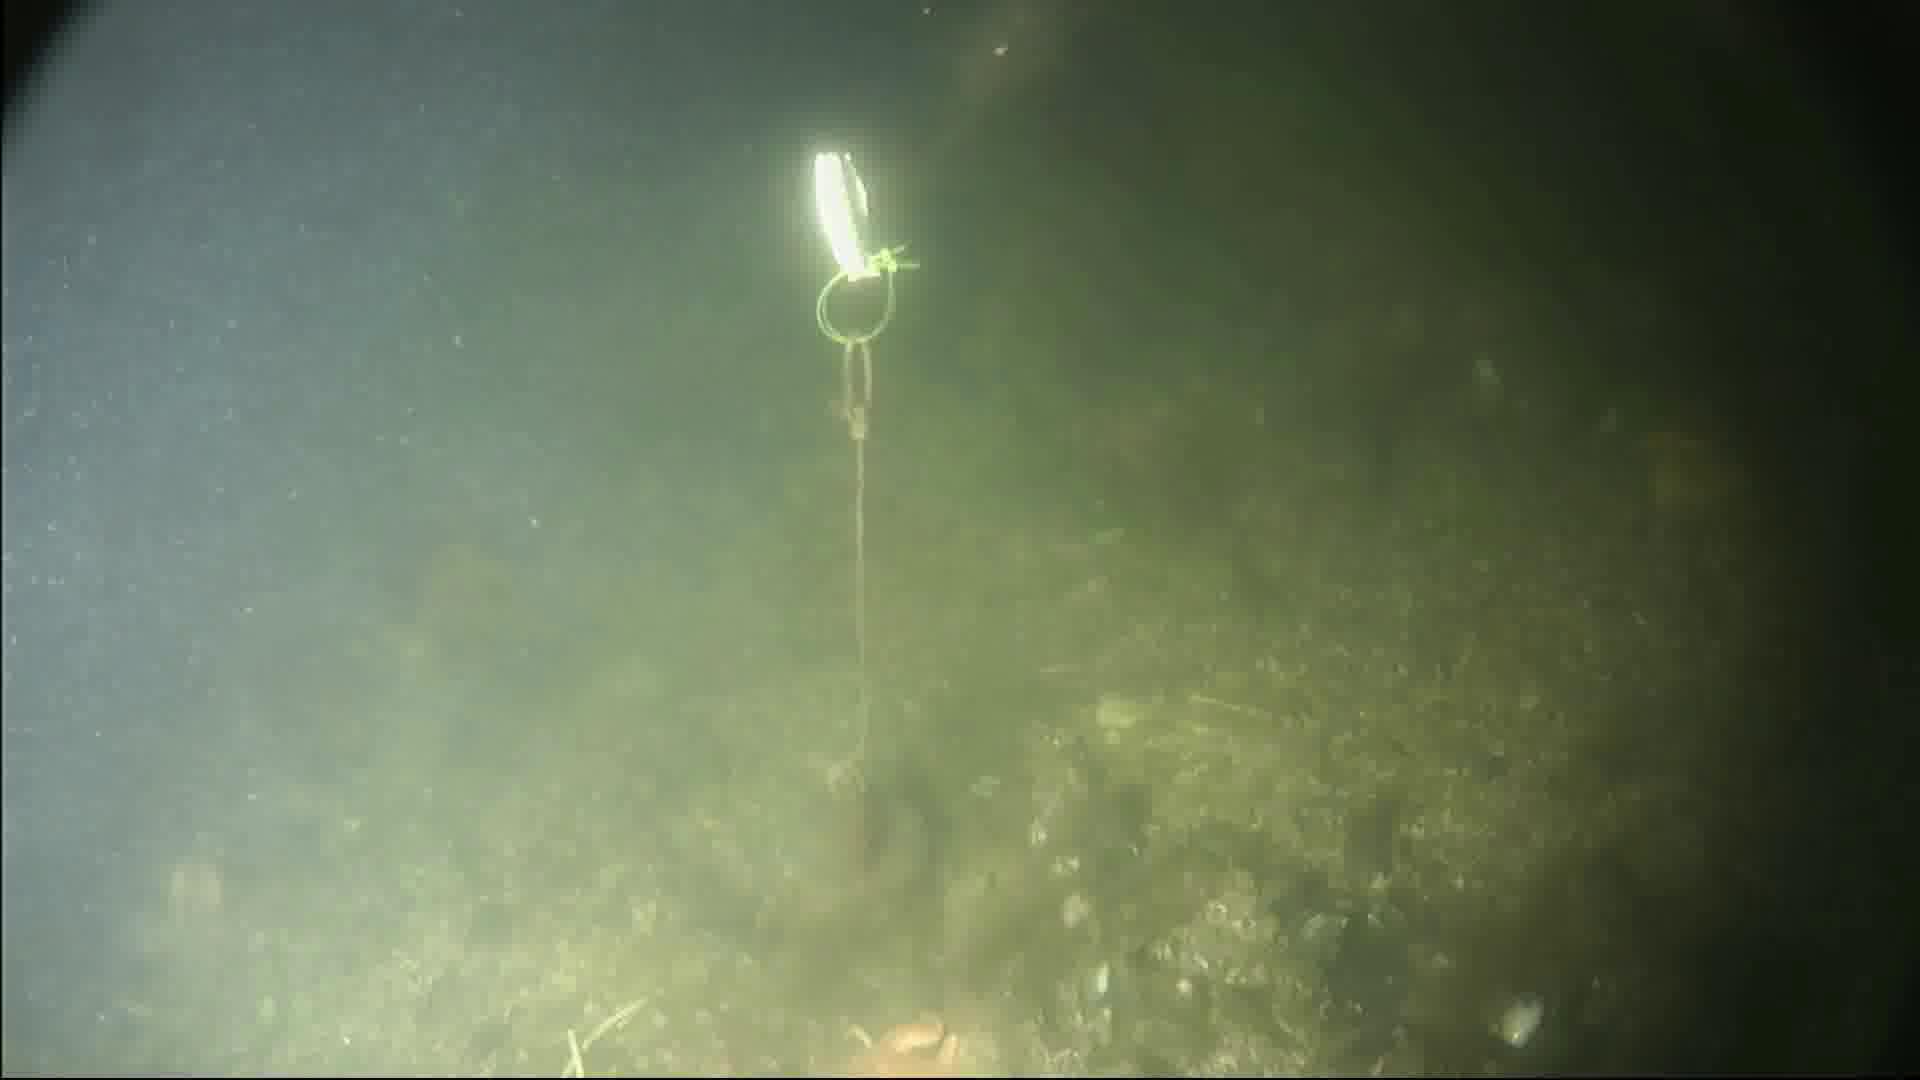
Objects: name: fish
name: crab
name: starfish